Ed Bell (musician)

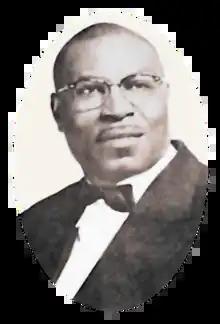
Front cover of Mamlish LP S-3811

Ed Bell (born May 1905, died 1960, 1965 or 1966) was an American Piedmont blues and country blues singer, guitarist and songwriter whose identity has only recently been verified by historians. Some of his records were released under the pseudonyms Sluefoot Joe and Barefoot Bill from Alabama. His best-remembered recording is "Mamlish Blues".